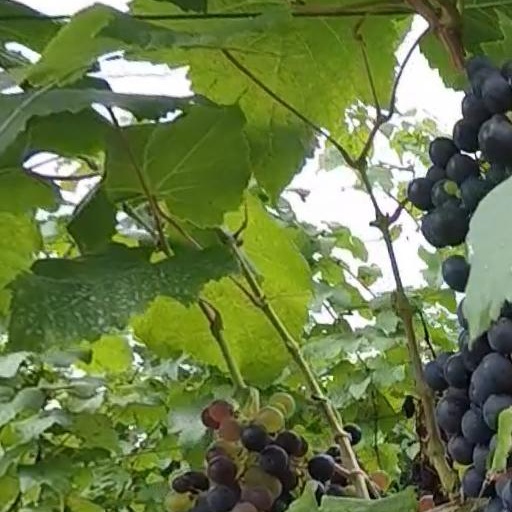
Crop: grape